Irmgard Rost

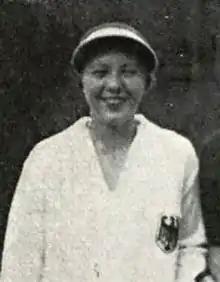
Rost in Rio de Janeiro (1931)

Irmgard Rost (1909 – 1976), was a German tennis player active in the 1920 and 1930s.